Whitney Tavern

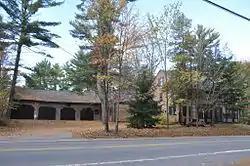

Whitney Tavern is a historic 19th century tavern at 11 Patriots Road in Templeton, Massachusetts. The oldest portion of this rambling wood-frame structure (now a private residence) is a modest "A frame" structure built c. 1782 by Joshua Tucker as a tavern on the main road between Templeton and Gardner (in which town part of the property lies). The tavern was a major local landmark, sited on a turnpike, until it was sidelined by the advent of the railroads in the mid-19th century. The building, reduced in size after it closed, was listed on the National Register of Historic Places in 1996.